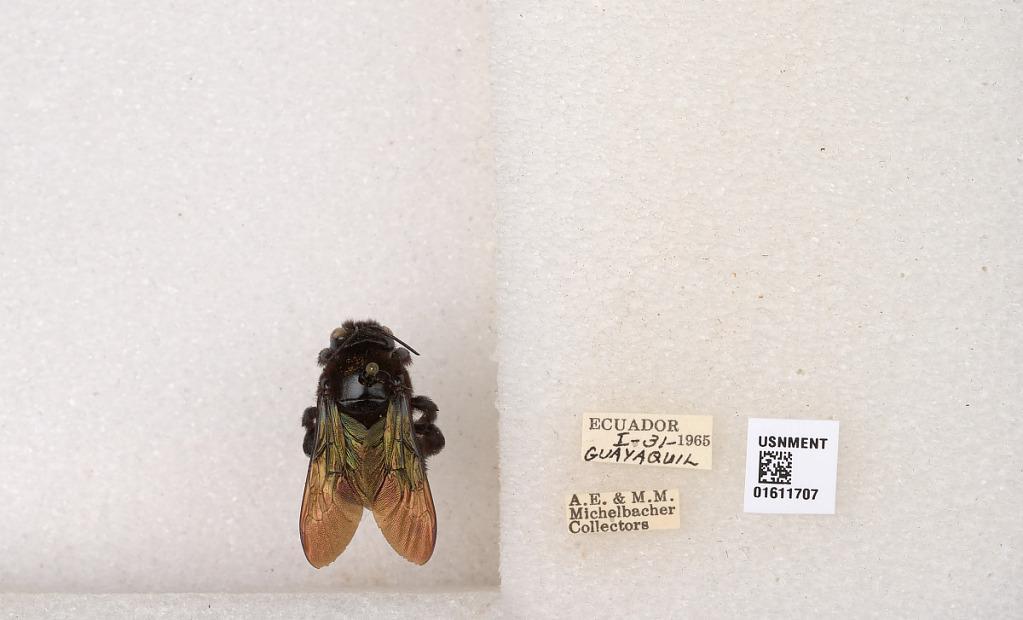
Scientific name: Xylocopa
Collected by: R. Sage
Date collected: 1965-1-31
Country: Ecuador
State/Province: Guayaquil
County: Guayaquil
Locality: Guayaquil